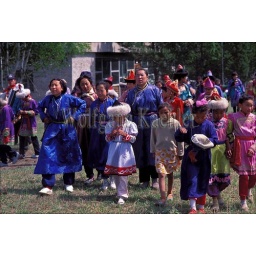
Russia, siberia, near ulan ude, ethnographic museum, girls in mongolian dress (Buryat)